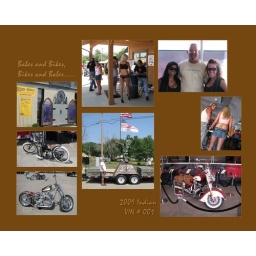
This is a page in a hard cover book I made to document Ran's motorcycle trip to Sturgis, SD.